Xinghai Square

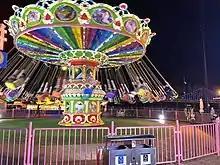
An amusement ride

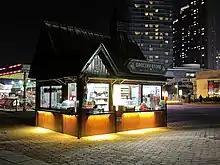
A kiosk

Xinghai Square station on Line 1 connects to the square, and it has three exits: A1, A2, and C.